James Luckcock

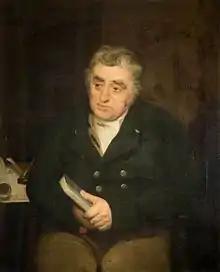
James Luckcock by "British School"

James Luckock (27 October 1761 – 27 April 1835) was an English jeweller. He became well known in Birmingham for his activities in political and educational reform.